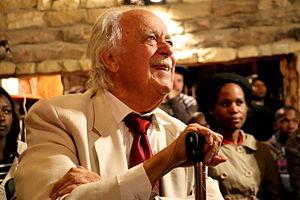
George Bizos est un avocat sud-africain né le 14 novembre 1928 en Grèce. Il a milité contre l'apartheid.